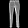
Label: Trouser